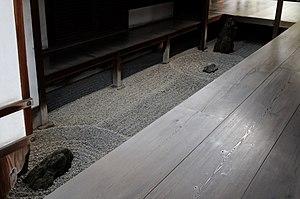
Le Totekiko est un des cinq jardins du Ryōgen-in, sous-temple du Daitoku-ji situé dans l'arrondissement de Kita-ku de Kyoto au Japon. Il est aménagé par Nabeshima Gakusho en 1958 et passe pour être le plus petit jardin sec japonais.